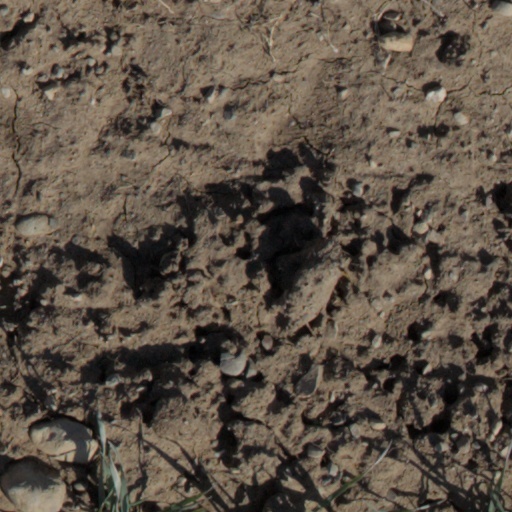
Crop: wheat